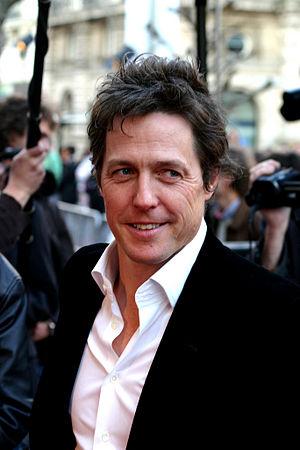
Le Come-Back ou Couple et couplets au Québec est un film américain réalisé par Marc Lawrence, sorti en 2007.
Love Actually, ou Réellement l'amour au Québec, est une comédie romantique britannique écrite et réalisée par Richard Curtis et sortie en salles en 2003. Le film se penche sur les différents aspects de l'amour montré à travers dix histoires distinctes impliquant un large éventail de personnages, dont beaucoup sont reliés entre eux, et leur évolution. Située principalement à Londres, l'action de Love Actually commence cinq semaines avant les fêtes de Noël, et se joue comme un compte à rebours jusqu'à la fête, suivie d'un épilogue un mois après les événements.